Wellsboro and Corning Railroad

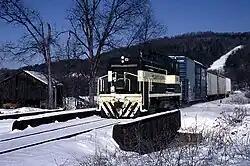
WCOR train in 1995

The Wellsboro and Corning Railroad is a shortline railroad that operates between Wellsboro, Pennsylvania and Corning, New York, passing through Tioga and Lawrenceville. It parallels Pennsylvania Route 287 and U.S. Route 15, following the valleys of Marsh Creek, Crooked Creek, and the Tioga River. The railroad connects with Norfolk Southern's Southern Tier Line at Corning.